Owen McAleer

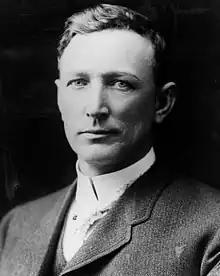

Owen McAleer (February 3, 1858 – March 7, 1944) was a Los Angeles, California, businessman who was mayor of the city between 1904 and 1906. His brother Jimmy McAleer played in Major League Baseball.